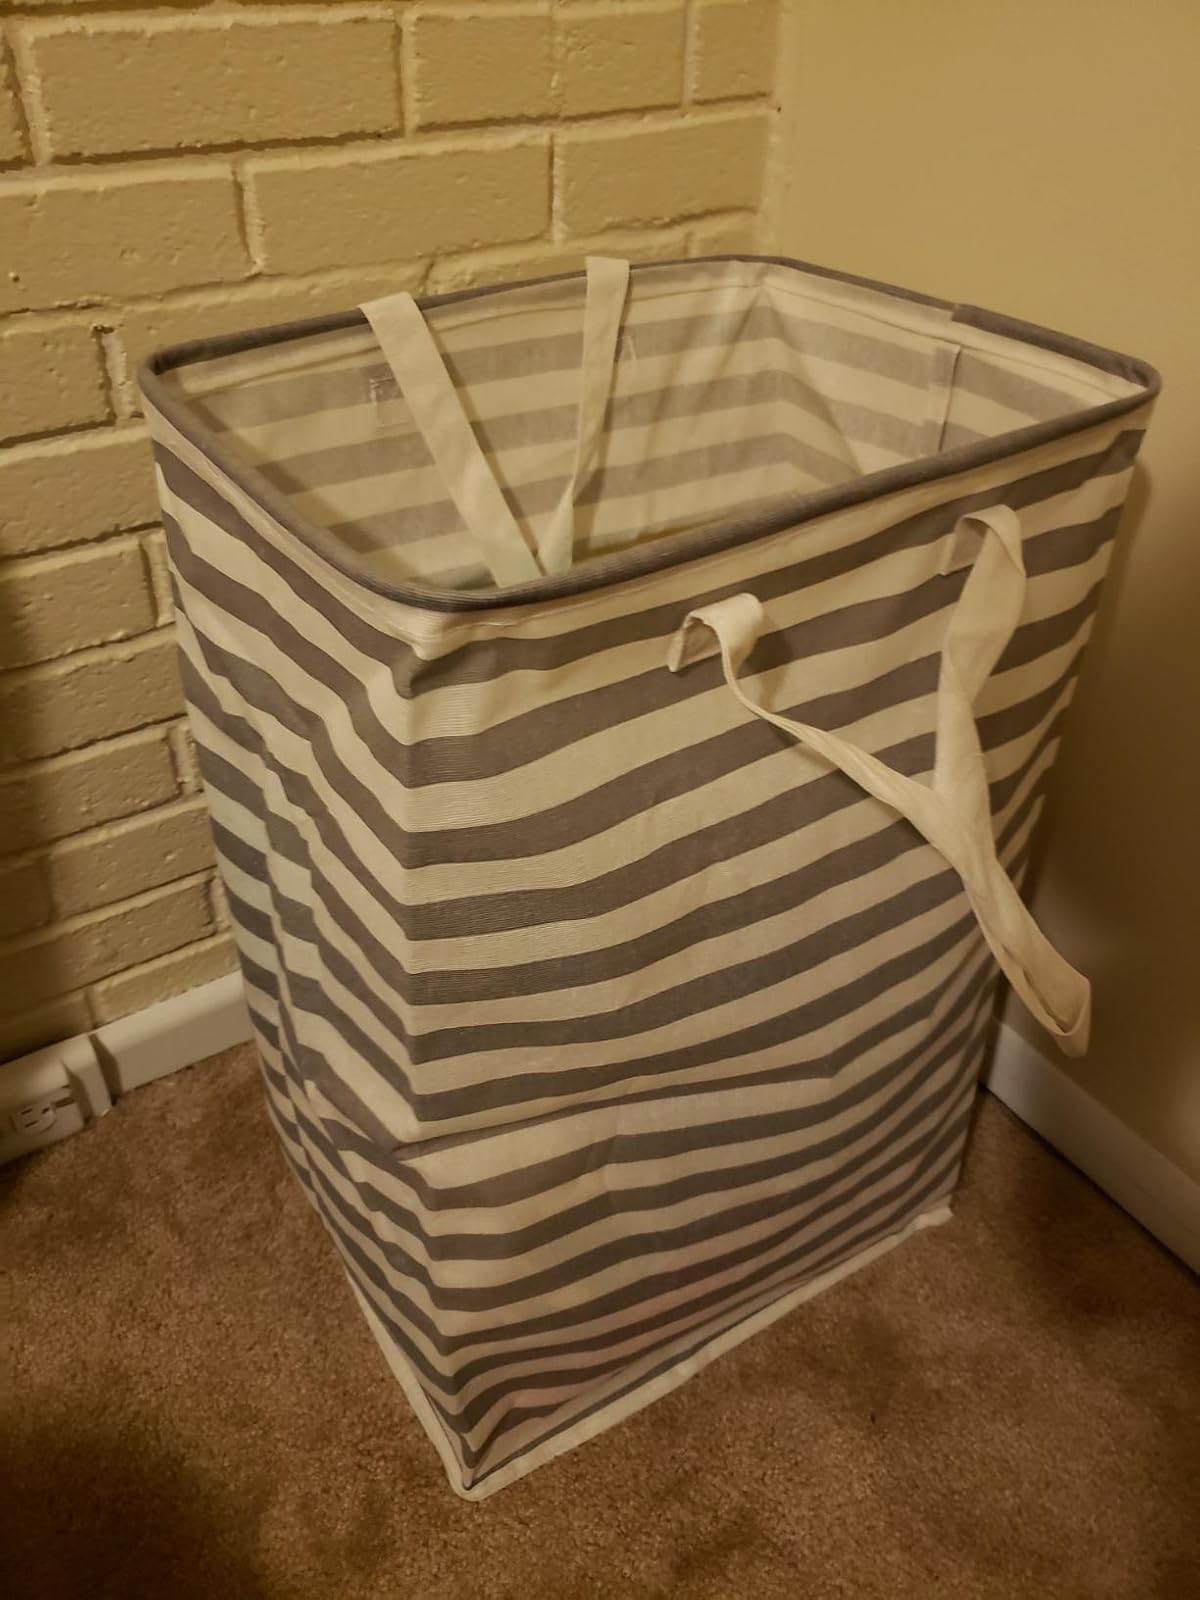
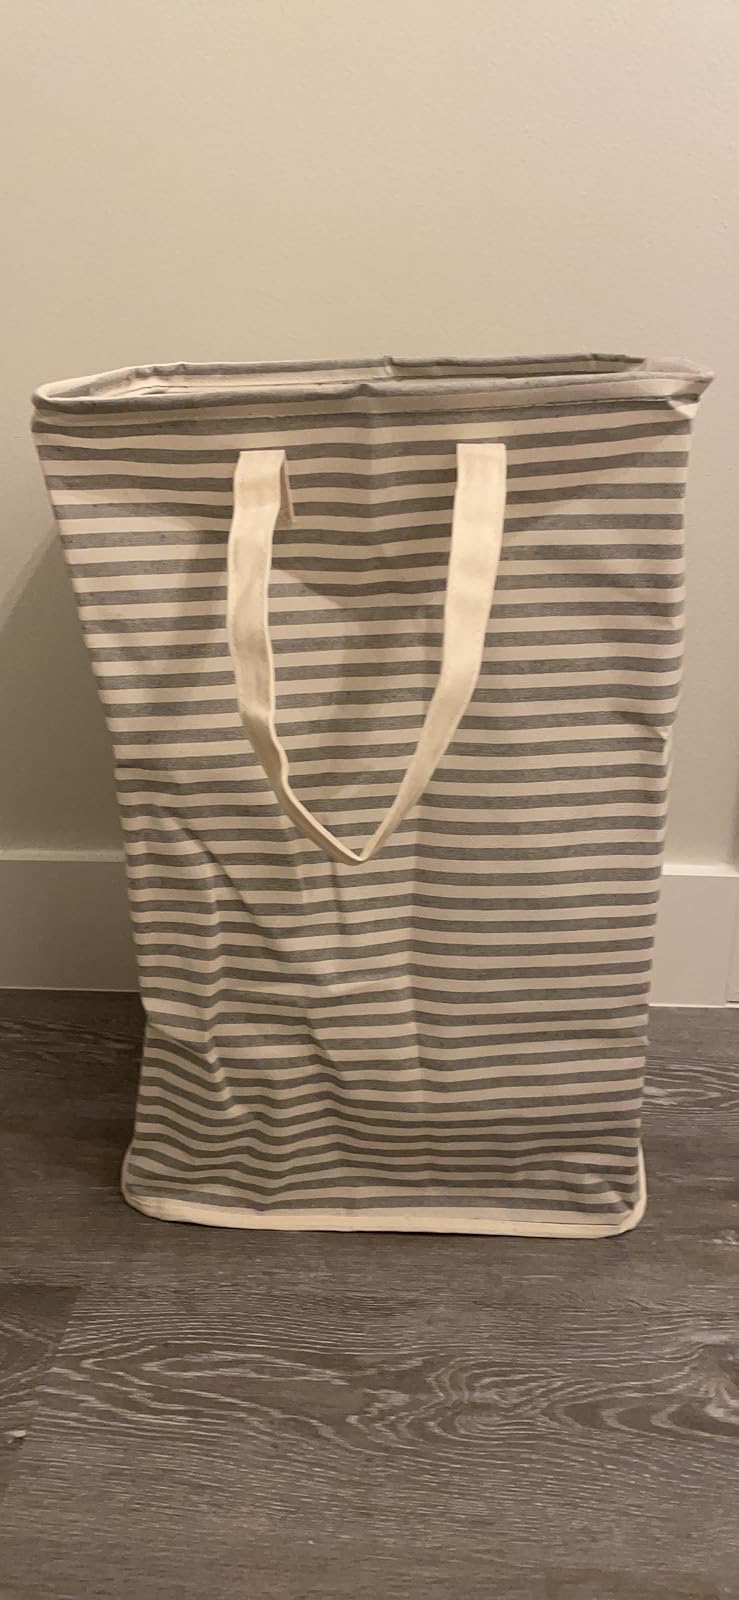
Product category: items_hamper
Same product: no